Vithura

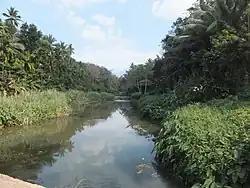
Vamanapuram river that flows through Vithura

Vithura is a town located in Nedumangad Taluk of Thiruvananthapuram district, Kerala with total 5164 families residing. Population of Vithura counts 18437 persons of which 8680 are males while 9757 are females as per Population Census 2011. Vithura village has lower literacy rate compared to Kerala. In 2011, literacy rate of Vithura village was 88.64% compared to 94.00% of Kerala. Here, male literacy stands at 92.18% while female literacy rate was 85.54%. Schedule Tribe (ST) constitutes 18.17% while Schedule Caste (SC) were 12.37% of total population here. The 2001 census reported a population of 26,927.